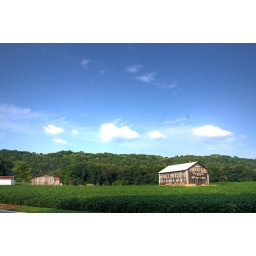
Blue sky over green